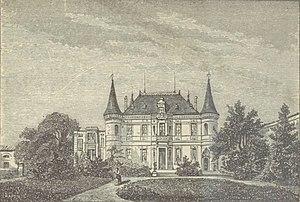
Illustration du Château Palmer dans l'ouvrage Bordeaux et ses vins (7ème édition) de Charles Cocks et Edouard Féret publié en 1898
Le château Palmer est un domaine viticole situé à Cantenac en Gironde. En AOC margaux, il est classé troisième grand cru dans la classification officielle des vins de Bordeaux de 1855.